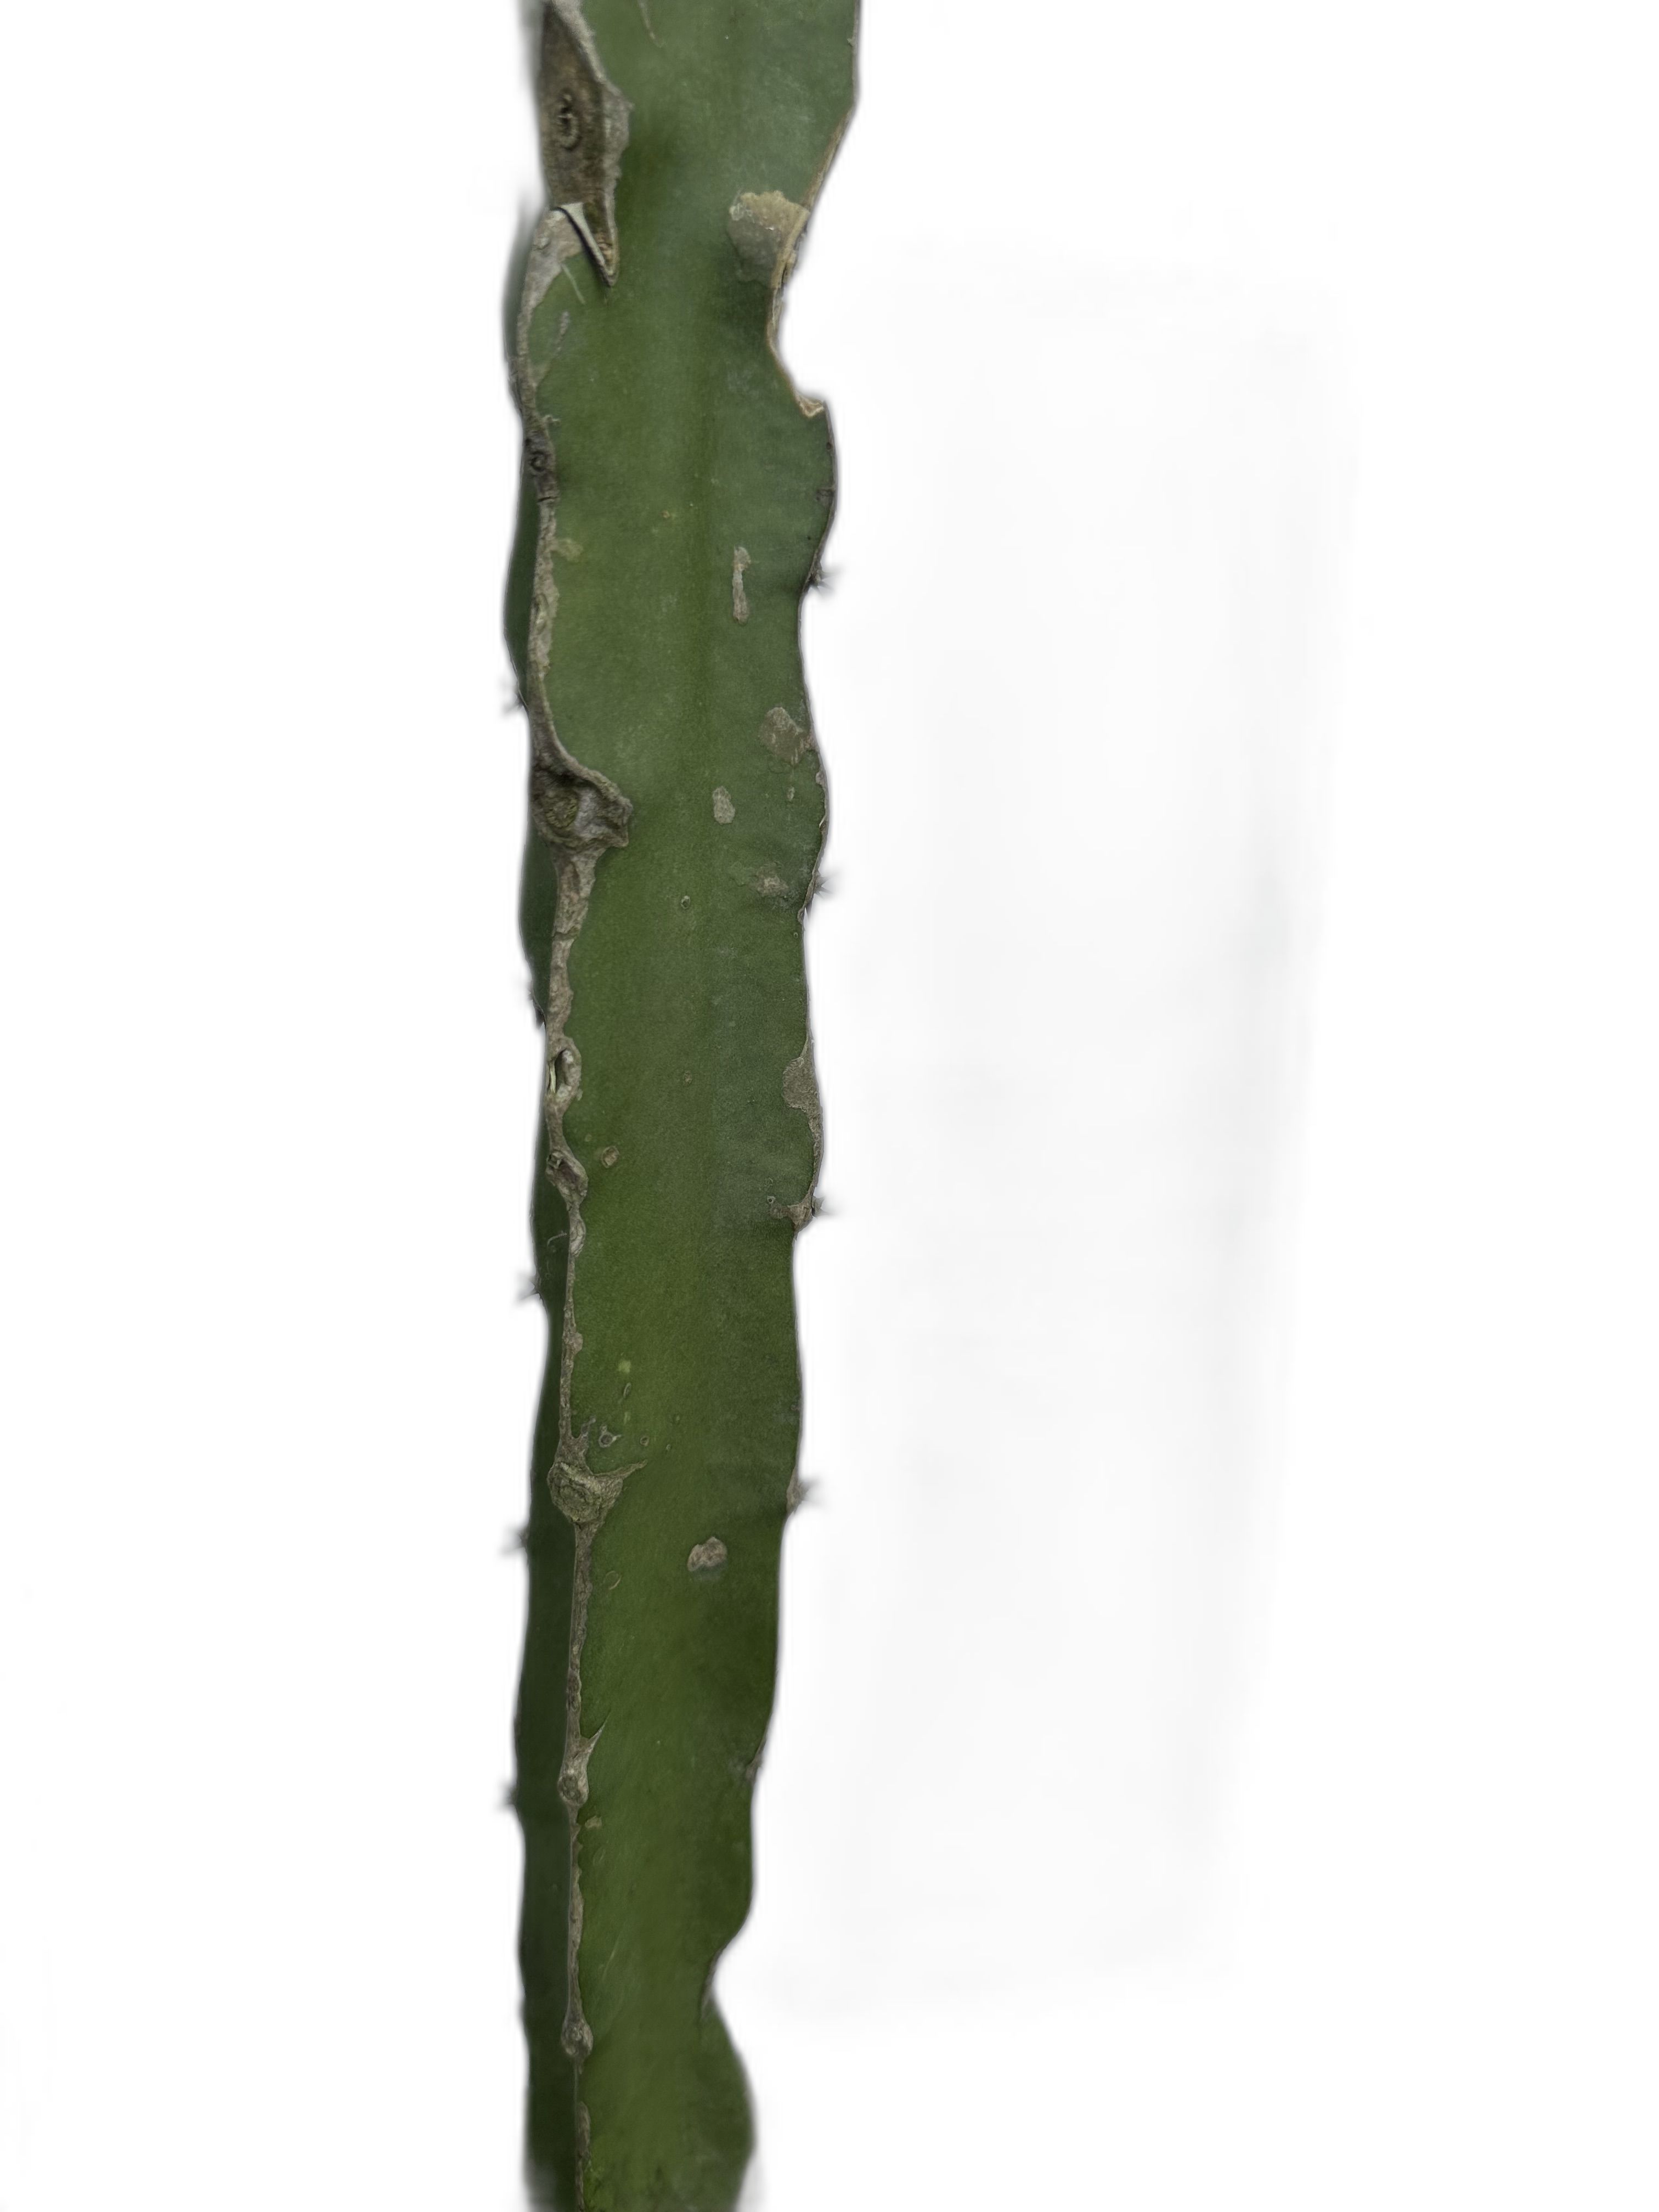
Label: Good leaf